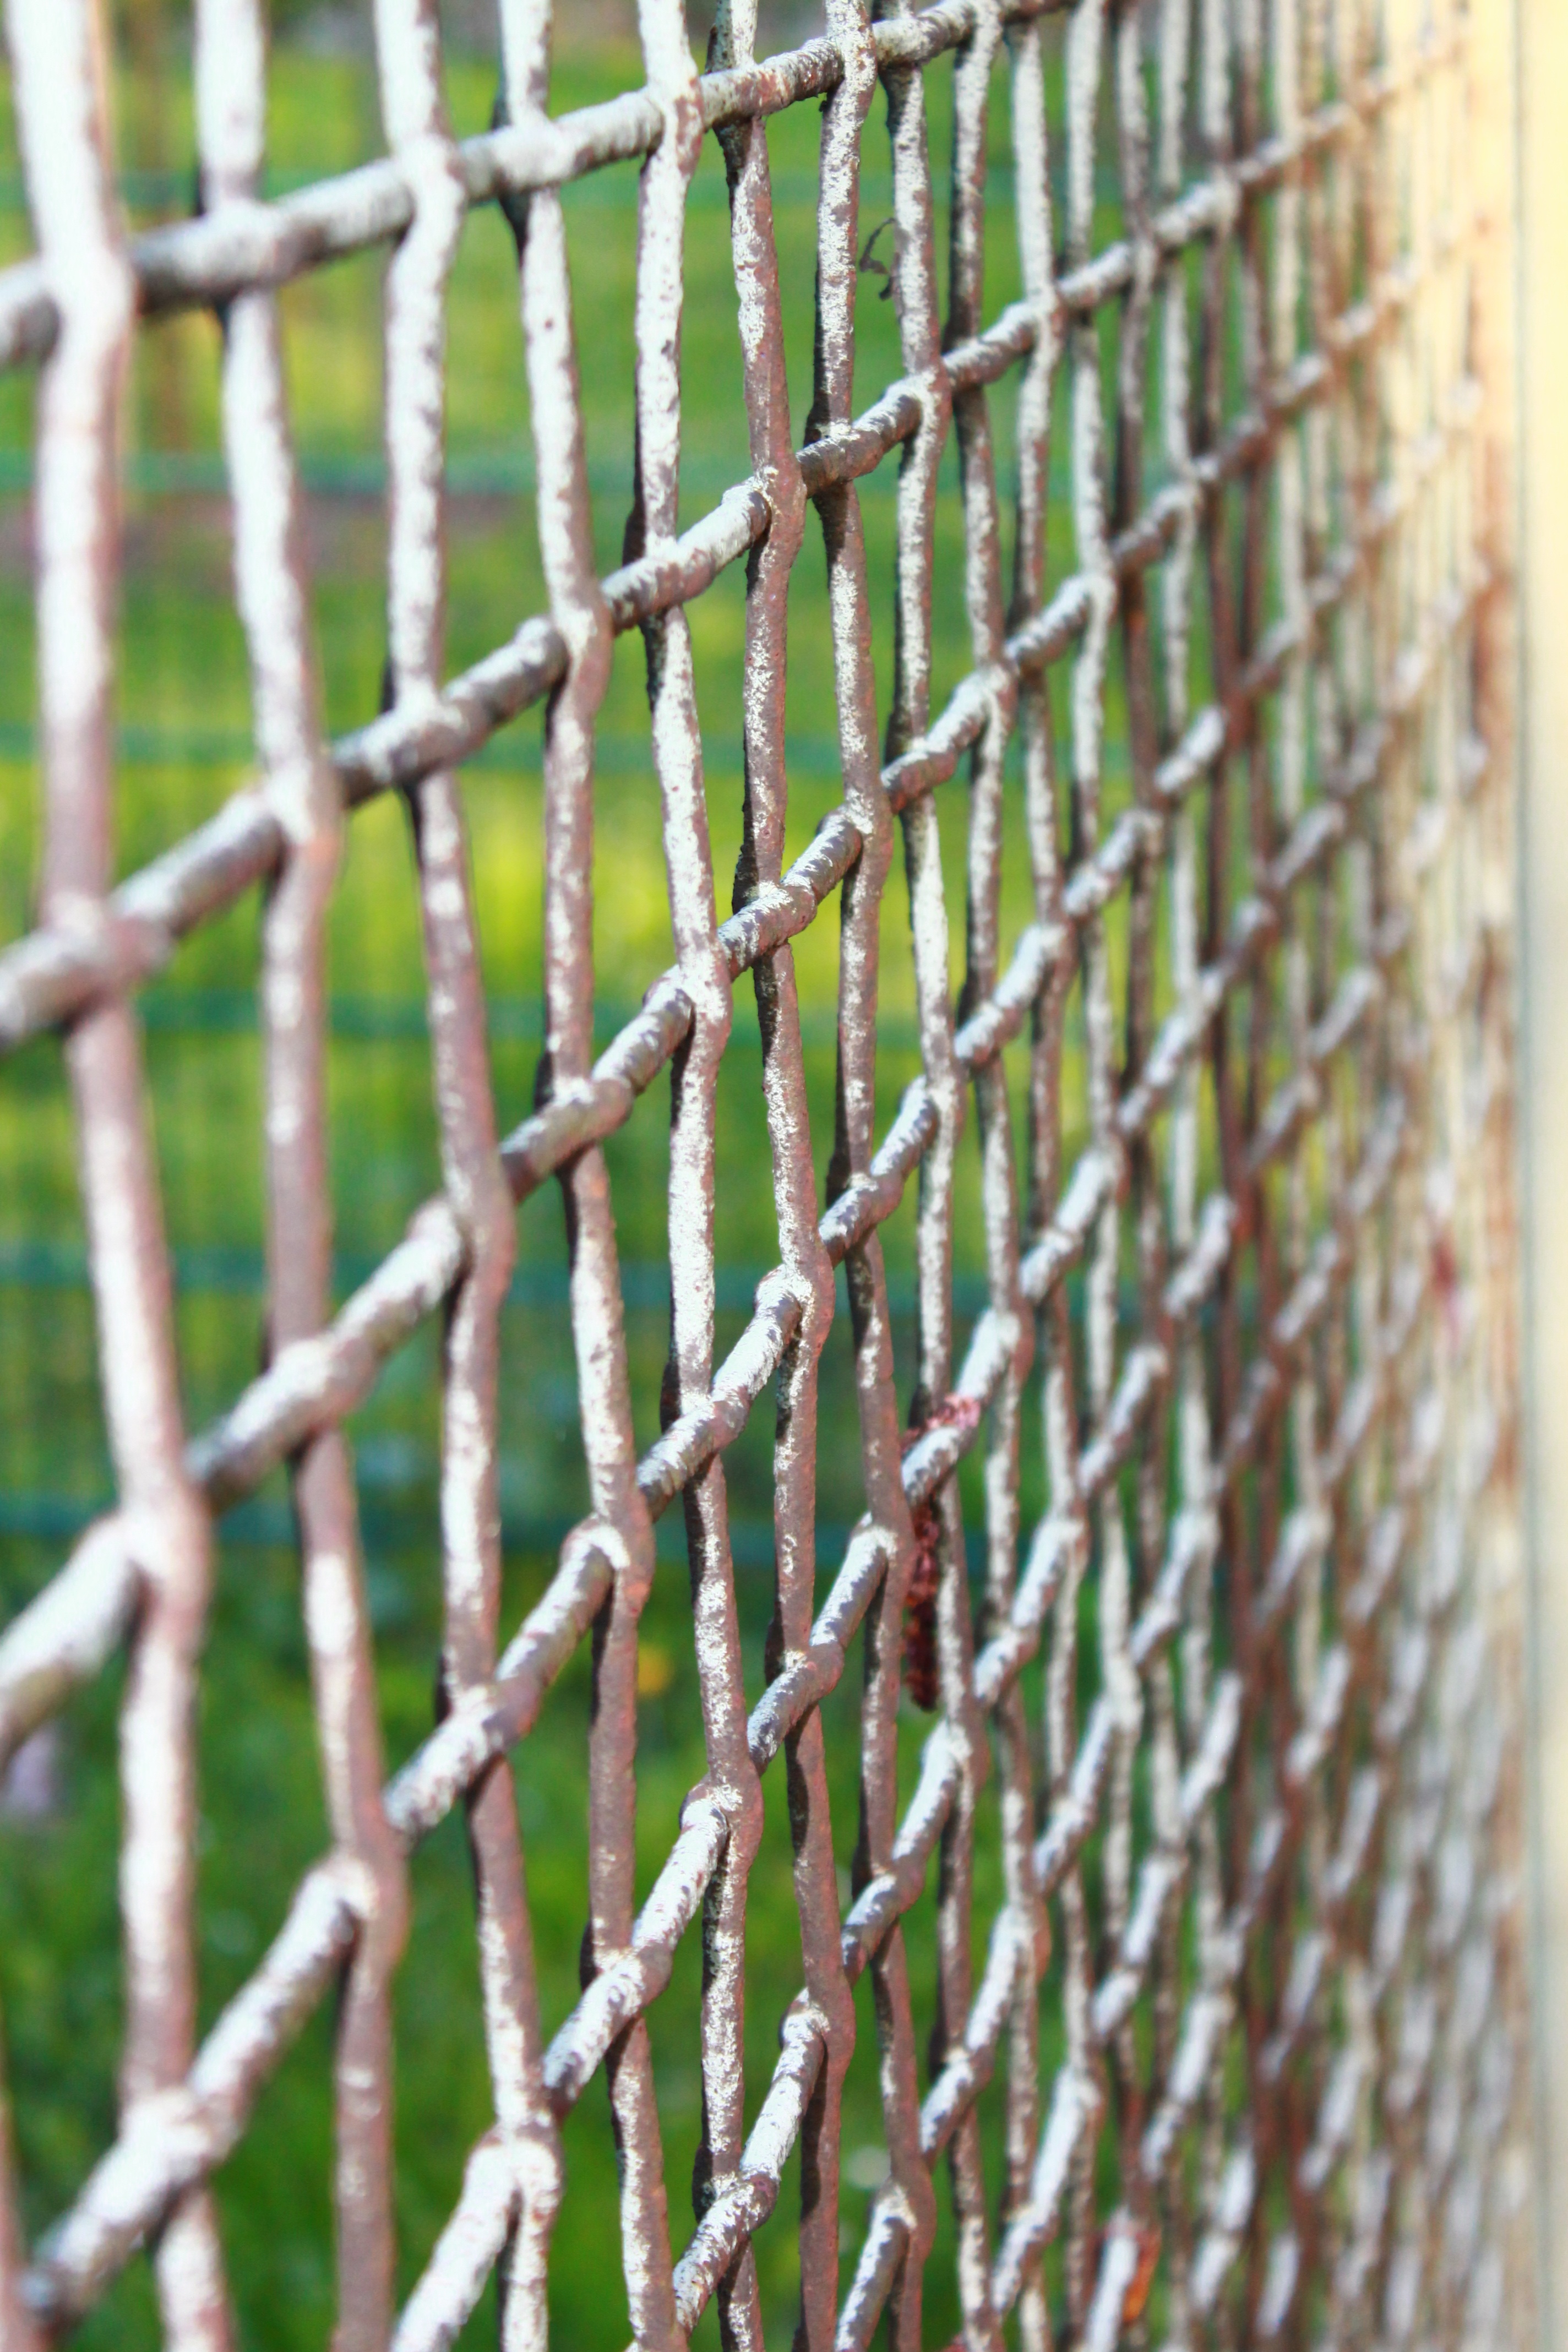
tree, grass, branch, fence, plant, wood, leaf, flower, trunk, green, botany, twig, stainless, wire mesh fence, grass family, plant stem, woody plant, outdoor structure, home fencing